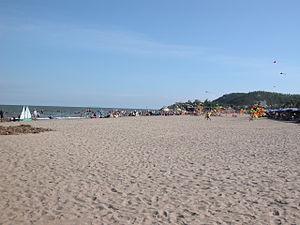
Thanh Hóa est une province de la région de la côte centrale du Nord du Viêt Nam.